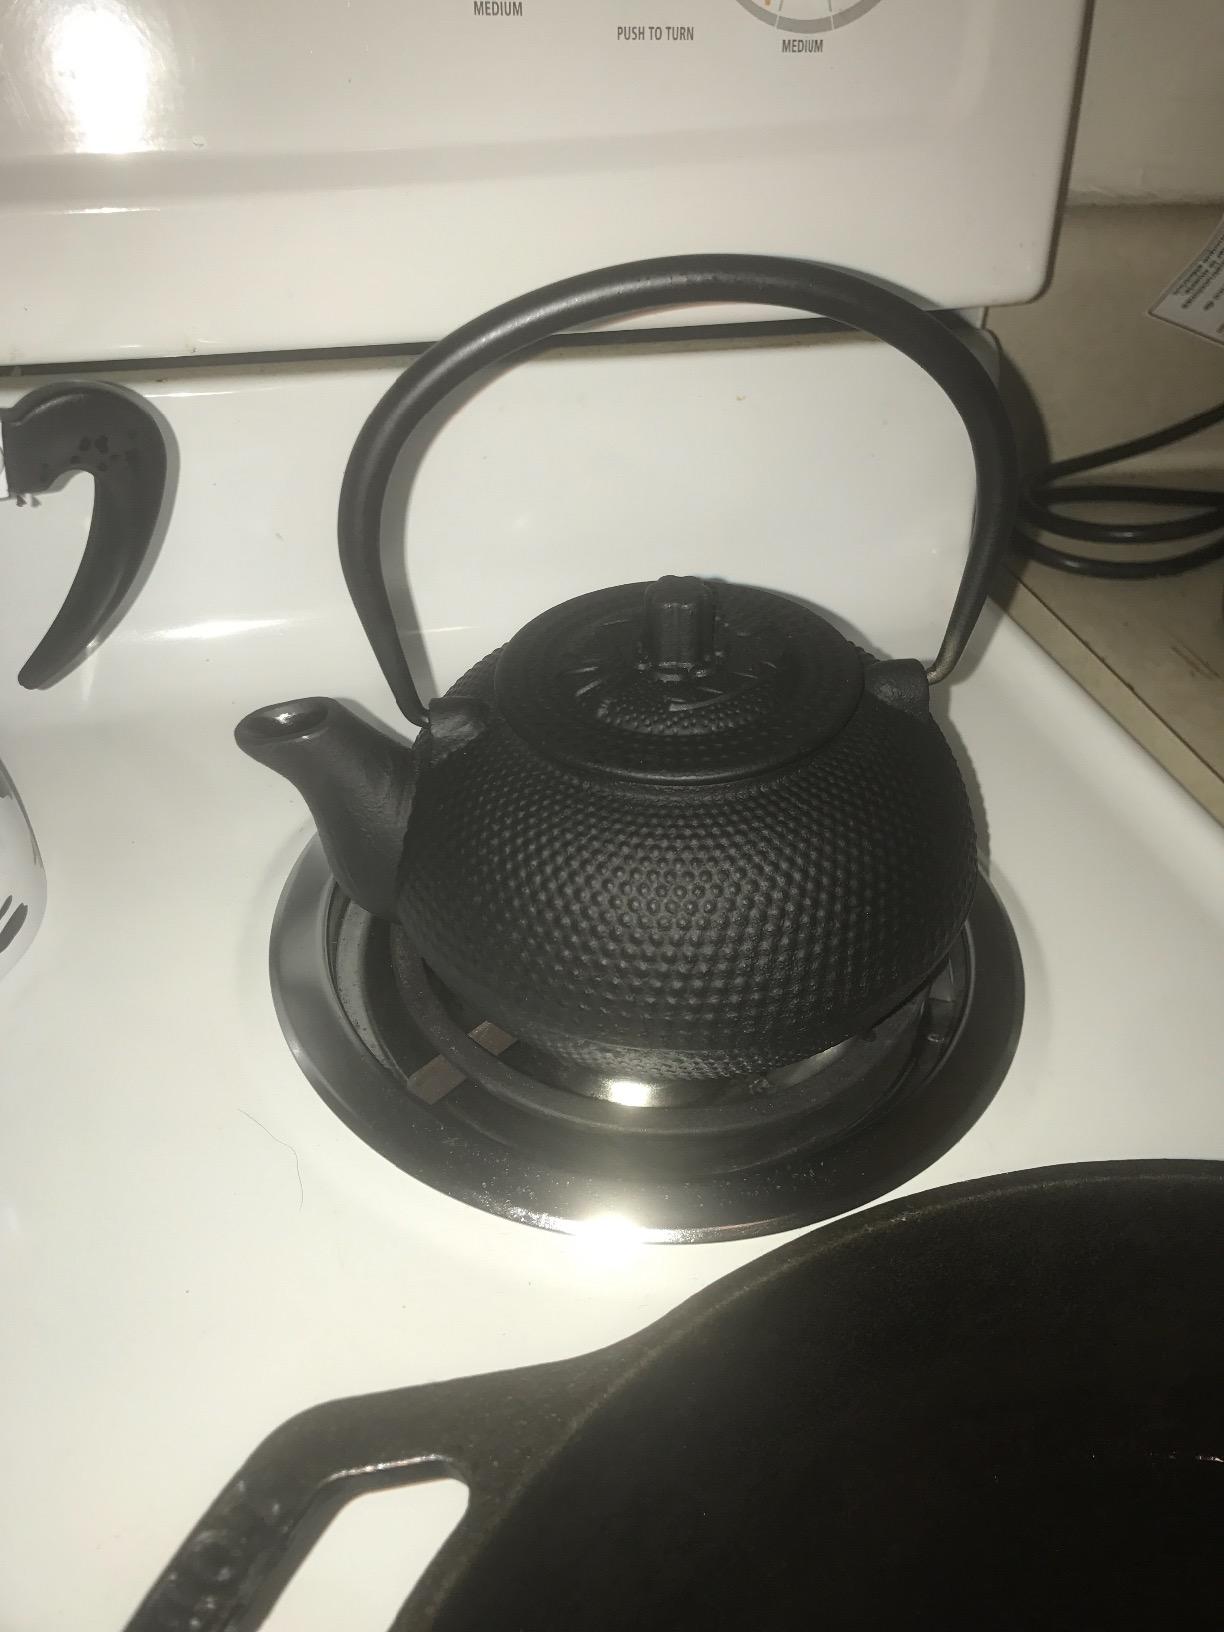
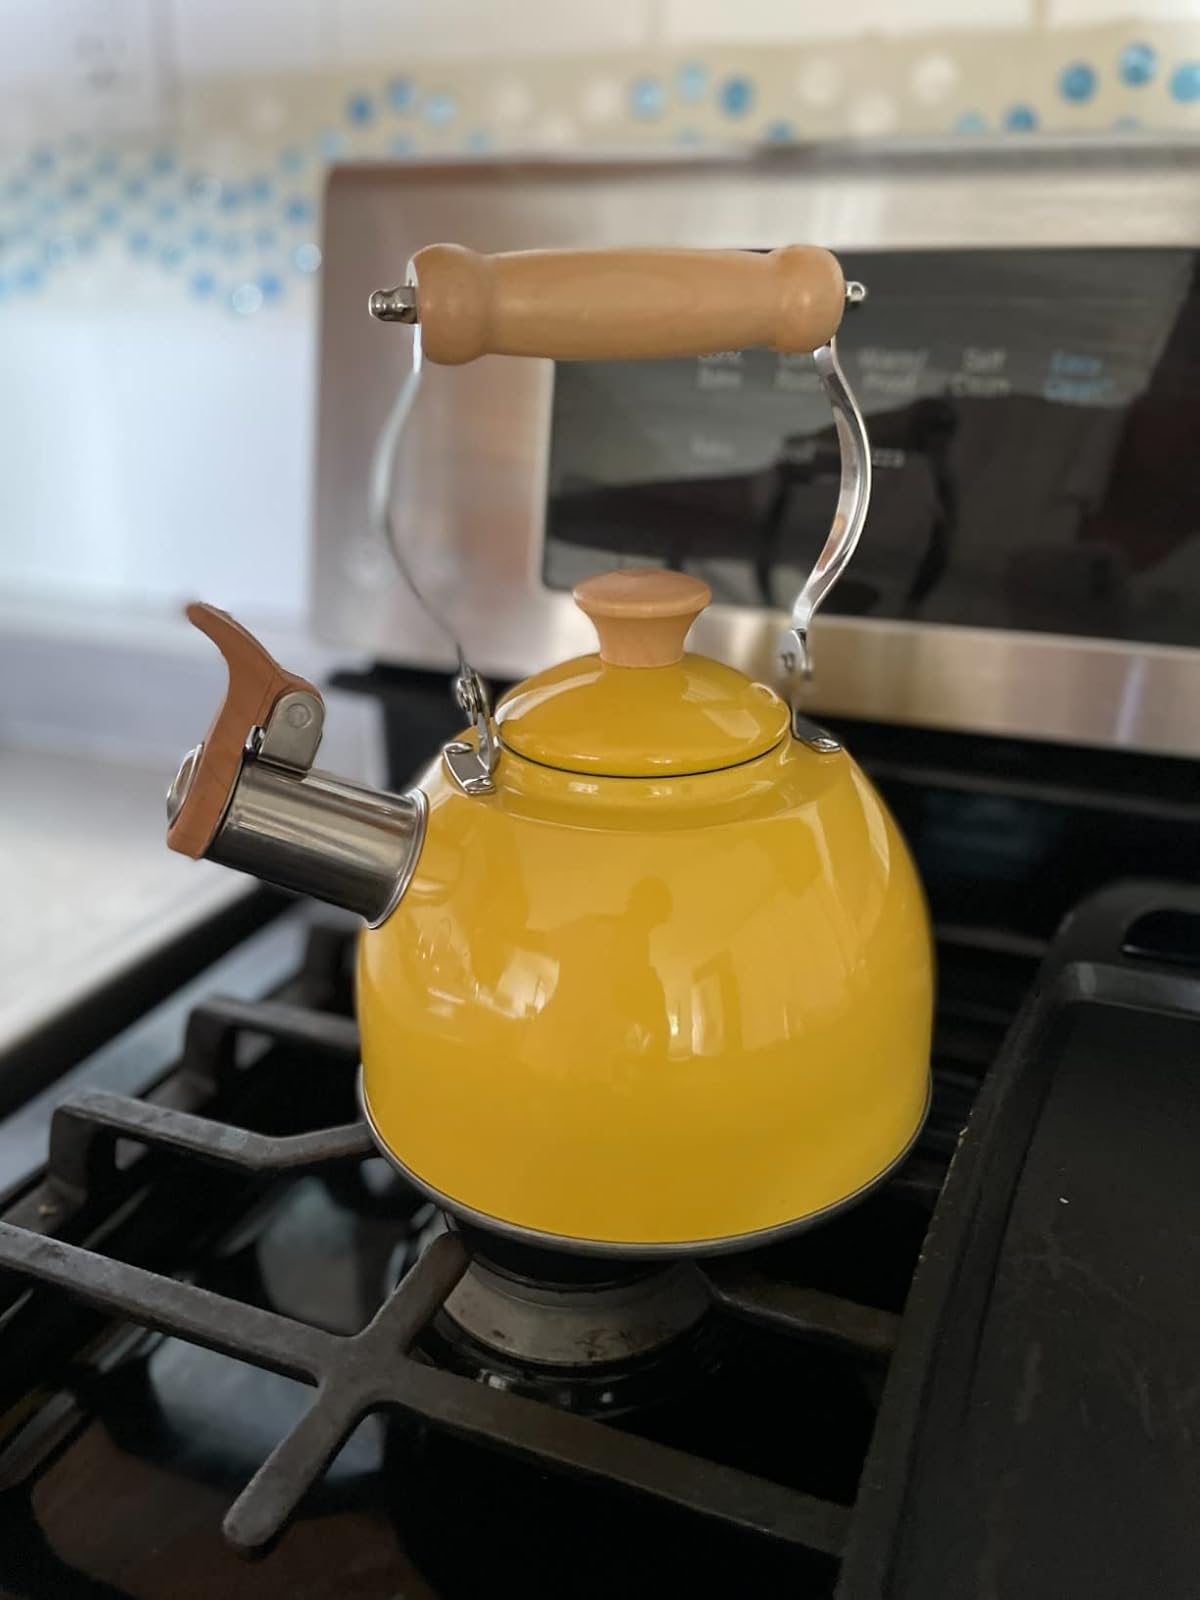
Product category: items_kettle
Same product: no